Carry Nation Home

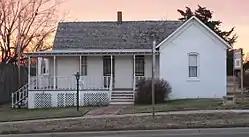

The Carrie Nation Home in Medicine Lodge, Kansas, also known as Carry A. Nation Home and Museum, was a home of temperance movement leader Carrie A. Nation. It is one of two houses listed as Carry A. Nation House on the U.S. National Register of Historic Places; the other is the Carry A. Nation House in Lancaster, Garrard County, Kentucky.